Assembly ship

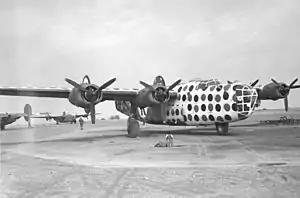
A four engined aircraft with a polka-dot paint scheme

An assembly ship (also known as a formation ship or Judas goat) was a Boeing B-17 Flying Fortress or Consolidated B-24 Liberator bomber (usually an older model) that was stripped down of its armaments and given extra flares, navigational equipment, and unique distinctive paint scheme in order to organize combat box formations more quickly.